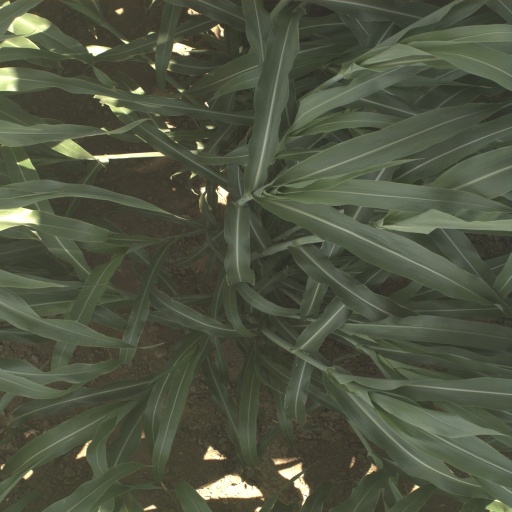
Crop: sorghum